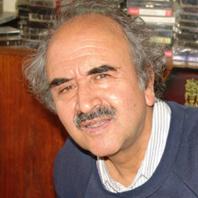
Age: 71